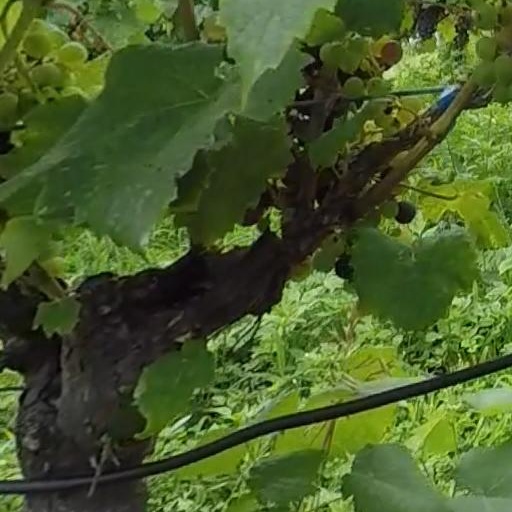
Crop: grape